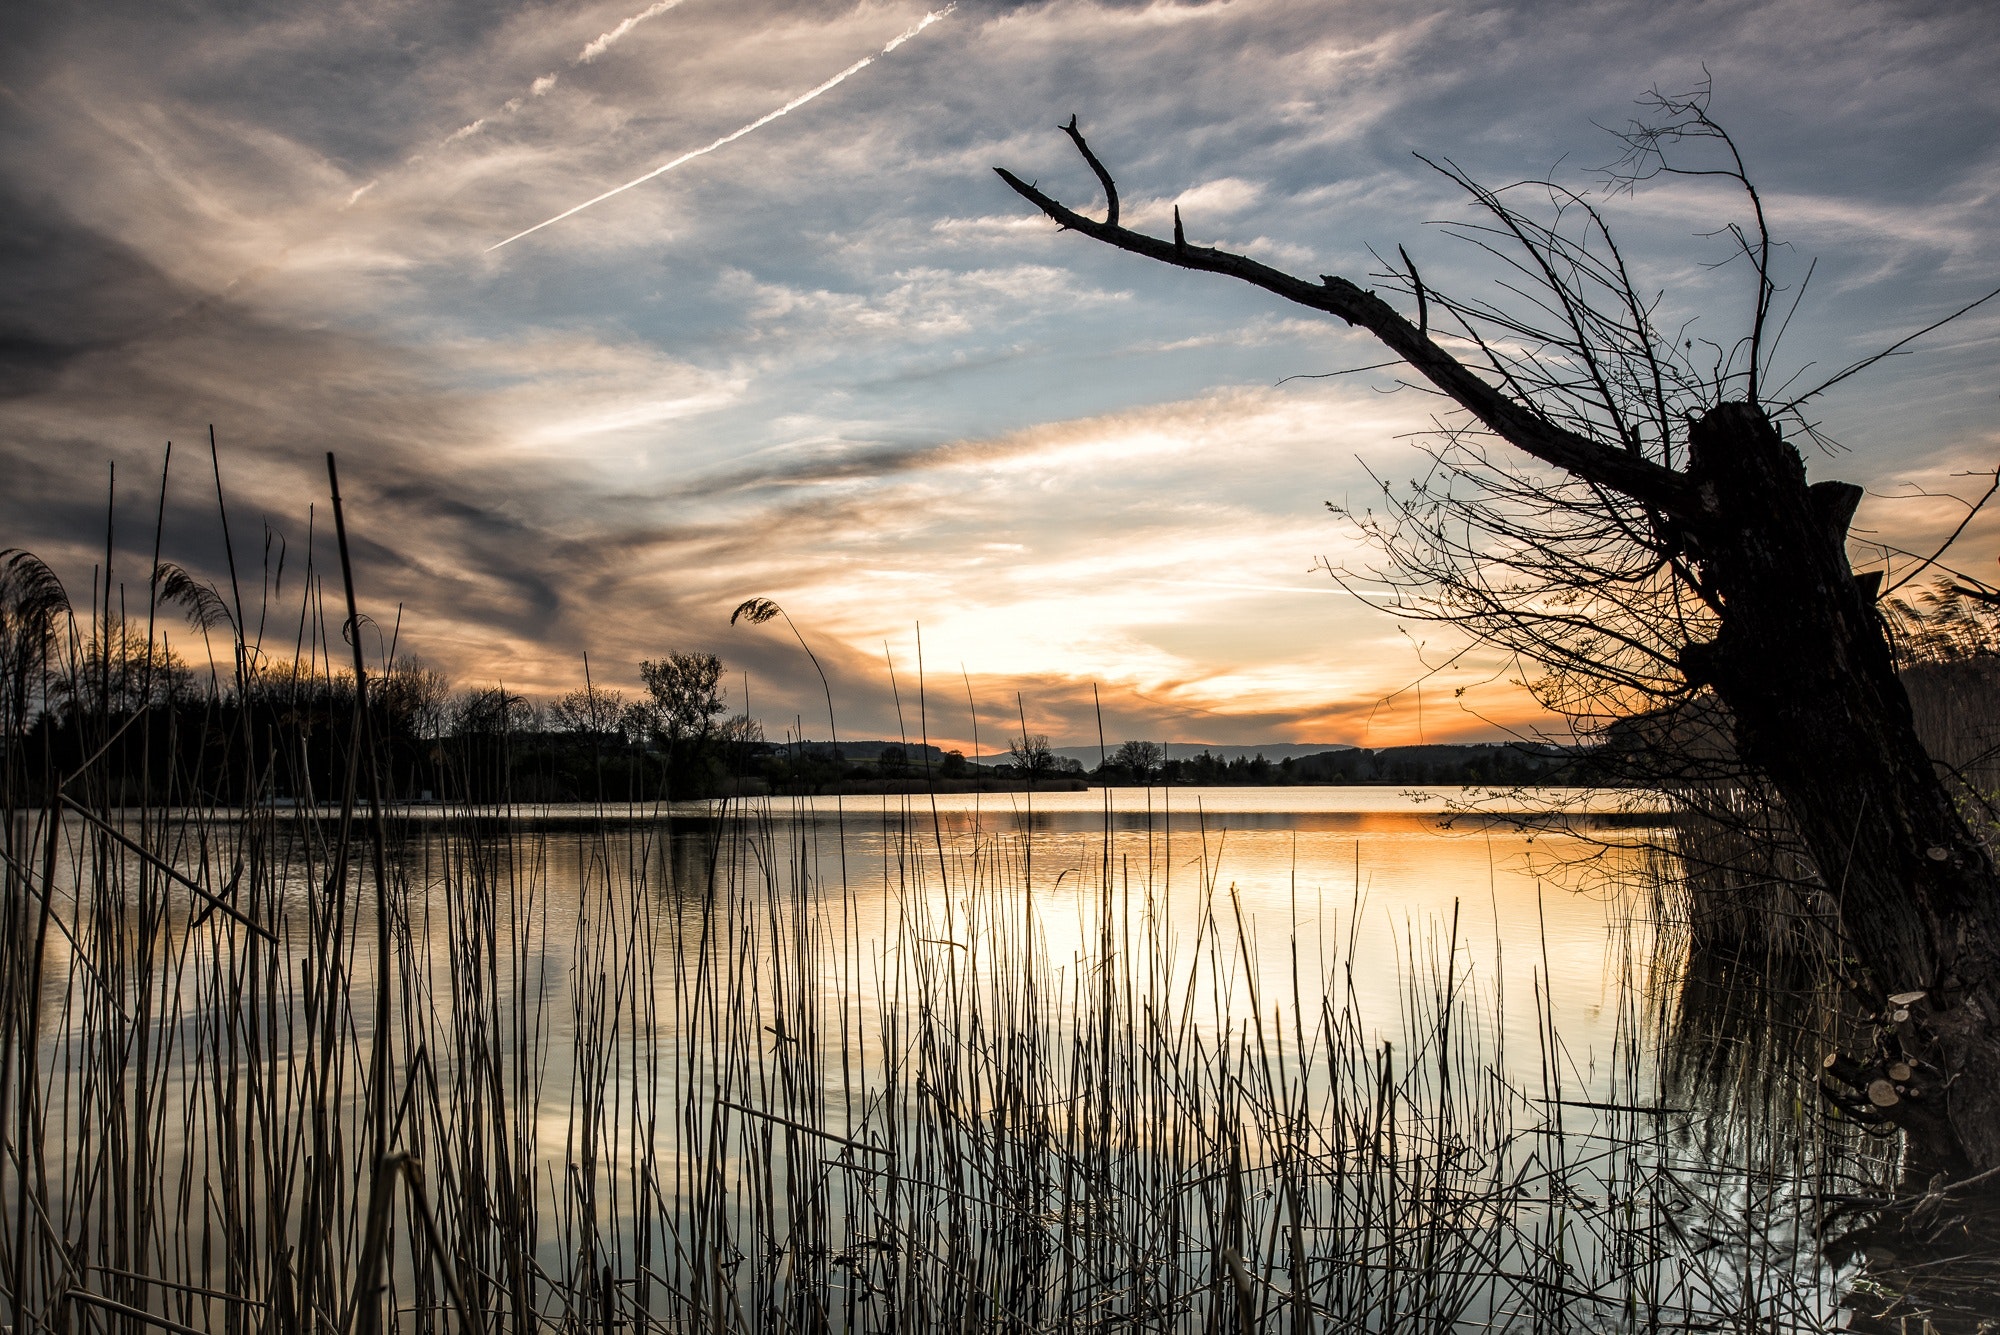
sky, natural landscape, nature, reflection, water, tree, cloud, sunset, evening, lake, natural environment, dusk, morning, sunrise, branch, horizon, marsh, wetland, swamp, grass family, bayou, calm, atmosphere, sunlight, landscape, grass, river, woody plant, loch, afterglow, plant, wood, photography, wildlife, dawn, bog, bank, pond, stock photography, reservoir, winter